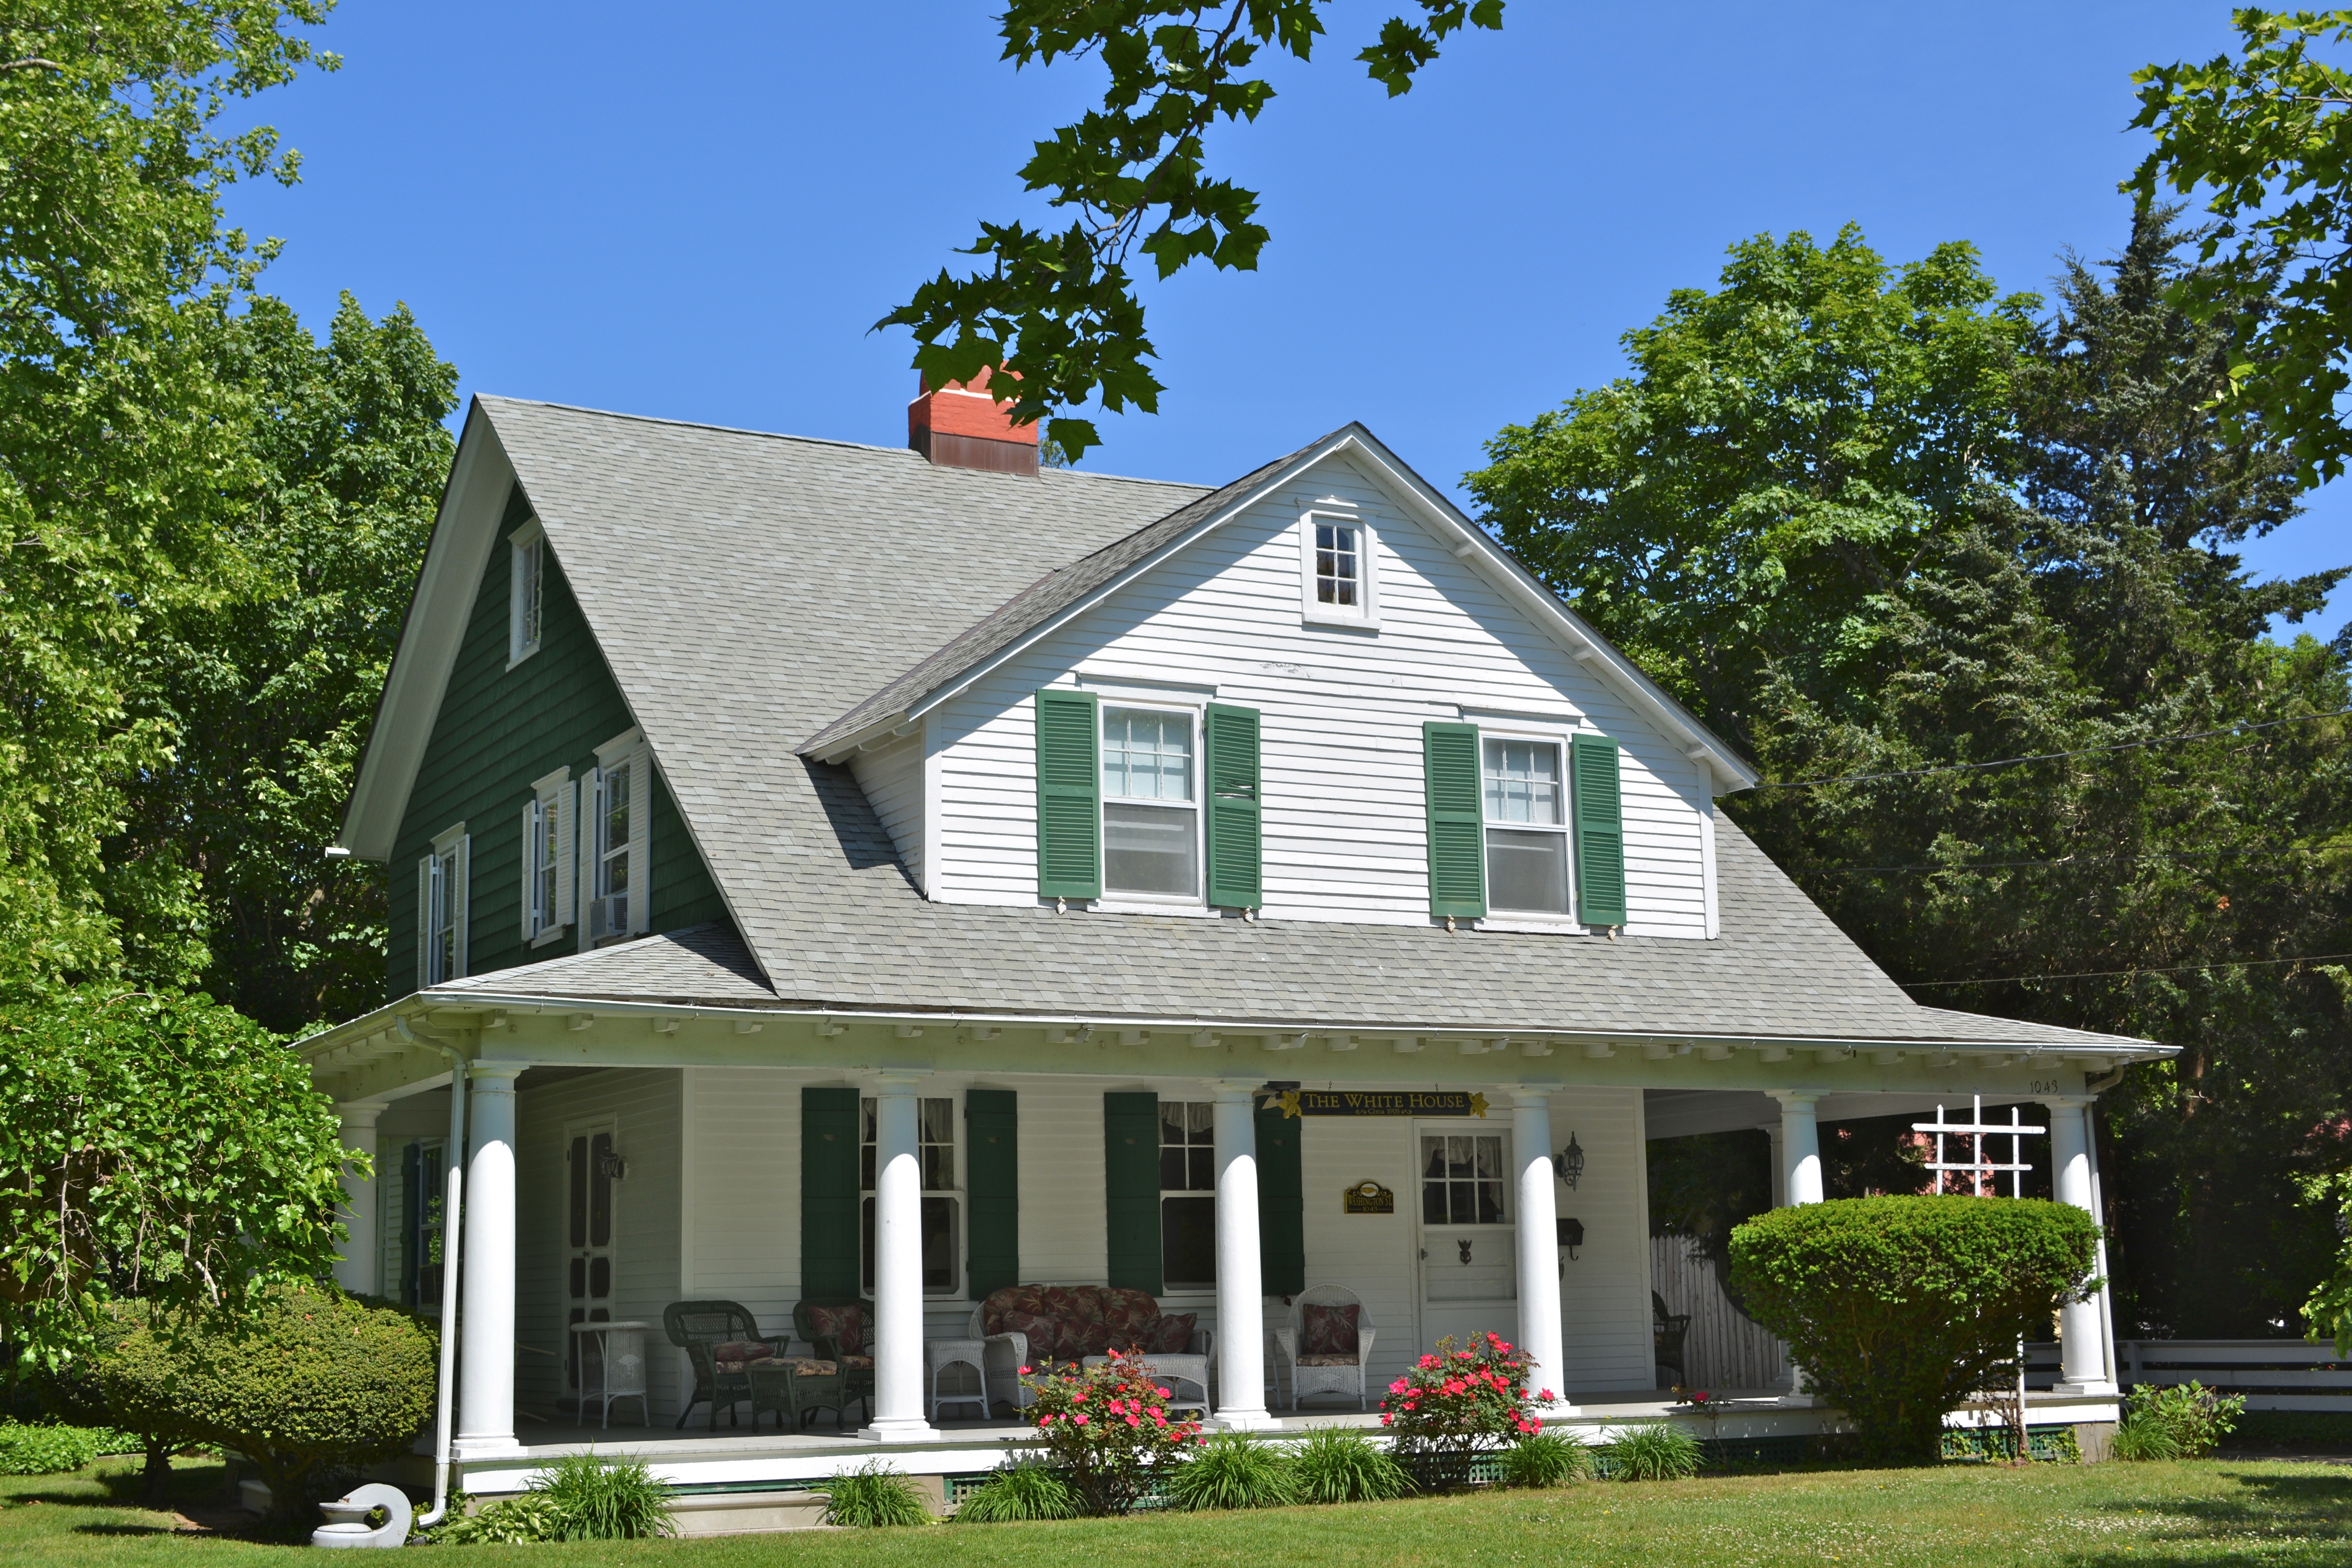
tree, architecture, structure, lawn, villa, mansion, house, window, roof, building, home, neighborhood, suburb, construction, cottage, suburban, facade, property, exterior, residential, lifestyle, living, landscaping, farmhouse, plantation, real, front, estate, elevation, jersey, siding, neighbourhood, manor house, real estate, nj, residential area, outdoor structure, historic house, capemay